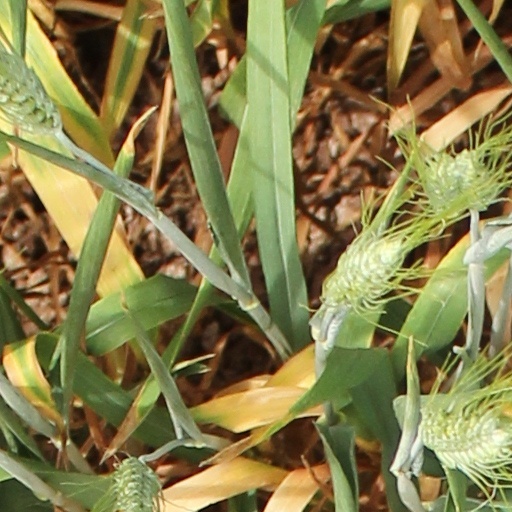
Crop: wheat